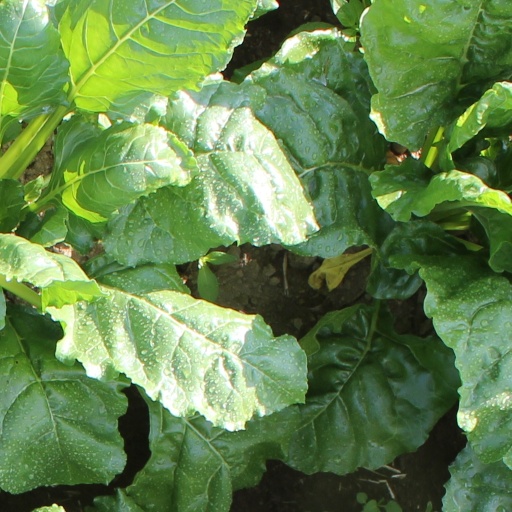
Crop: sugar beet